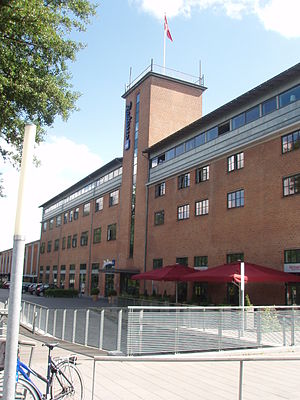
Silkeborg Papirfabrik
Radisson Hotel med det tidligere vandtårn i midten
w:da:Silkeborg Papirfabrik
Silkeborg Papirfabrik har alle dage været et pulserende centrum i Silkeborg. Byen er vokset op omkring fabrikken, der i 1844 blev anlagt af Michael Drewsen. Efter datidens målestok var den et gigantisk industriprojekt med moderne maskiner, som ved hjælp af vandet fra Gudenåen omdannede gamle klude til det fineste hvide papir. Kvaliteten var så høj, at Nationalbanken i halvtreds år brugte papir fra Silkeborg Papirfabrik til danske pengesedler.